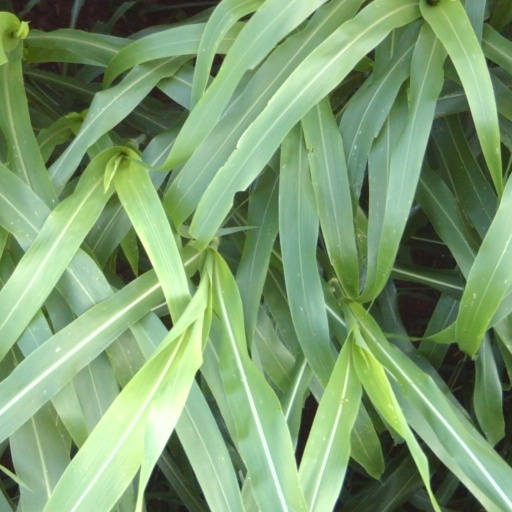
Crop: sorghum